Margate F.C.

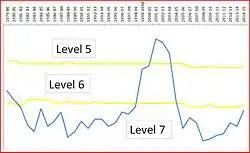
Margate's league positions since the formation of the Alliance Premier League in 1979. Yellow lines represent the breaks between divisions, level numbers refer to the level of the overall English football league system.

Margate's best ever league finish since the establishment of the Alliance Premier League in 1979 was the 8th-place finish in the Conference National (level5 of the overall English football league system) in 2001–02. The team have twice progressed as far as the third round proper of the FA Cup, in 1935–36 and 1972–73, and reached the quarter-finals of the FA Trophy in 2001–02. The club's biggest victory is 12–1, achieved against Deal Cinque Ports in the FA Cup first qualifying round in 1919 and against Erith & Belvedere in the Kent League in the 1927–28 season. The Gate's heaviest defeat was 11–0 against AFC Bournemouth in the FA Cup first round on 20 November 1971.